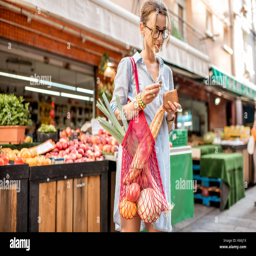
woman at the food market